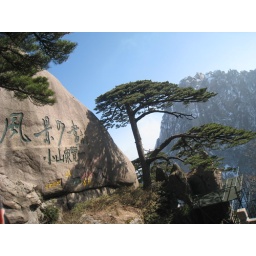
very famous tree on the mountain, we call it welcome pine tree in China.